2022–23 Serie A (women)

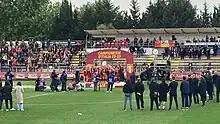
Cerimonia di premiazione scudetto Roma femminile

The 2022–23 Serie A is the 56th season of the women's football top-level league in Italy. It was the first season to be fully professional.